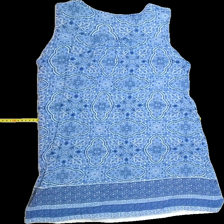
View: back
Type: Dress
Category: Ladies
Brand: Indiska
Colors: Multicolor, Blue, Black, White
Material: 100%viscose
Pattern: Floral print
Cut: Long, C-collar
Size: M
Season: Summer
Price range: <50
Recommended usage: Reuse